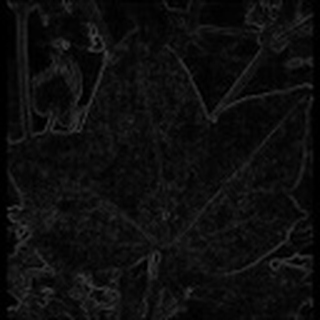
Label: cotton_powdery_mildew